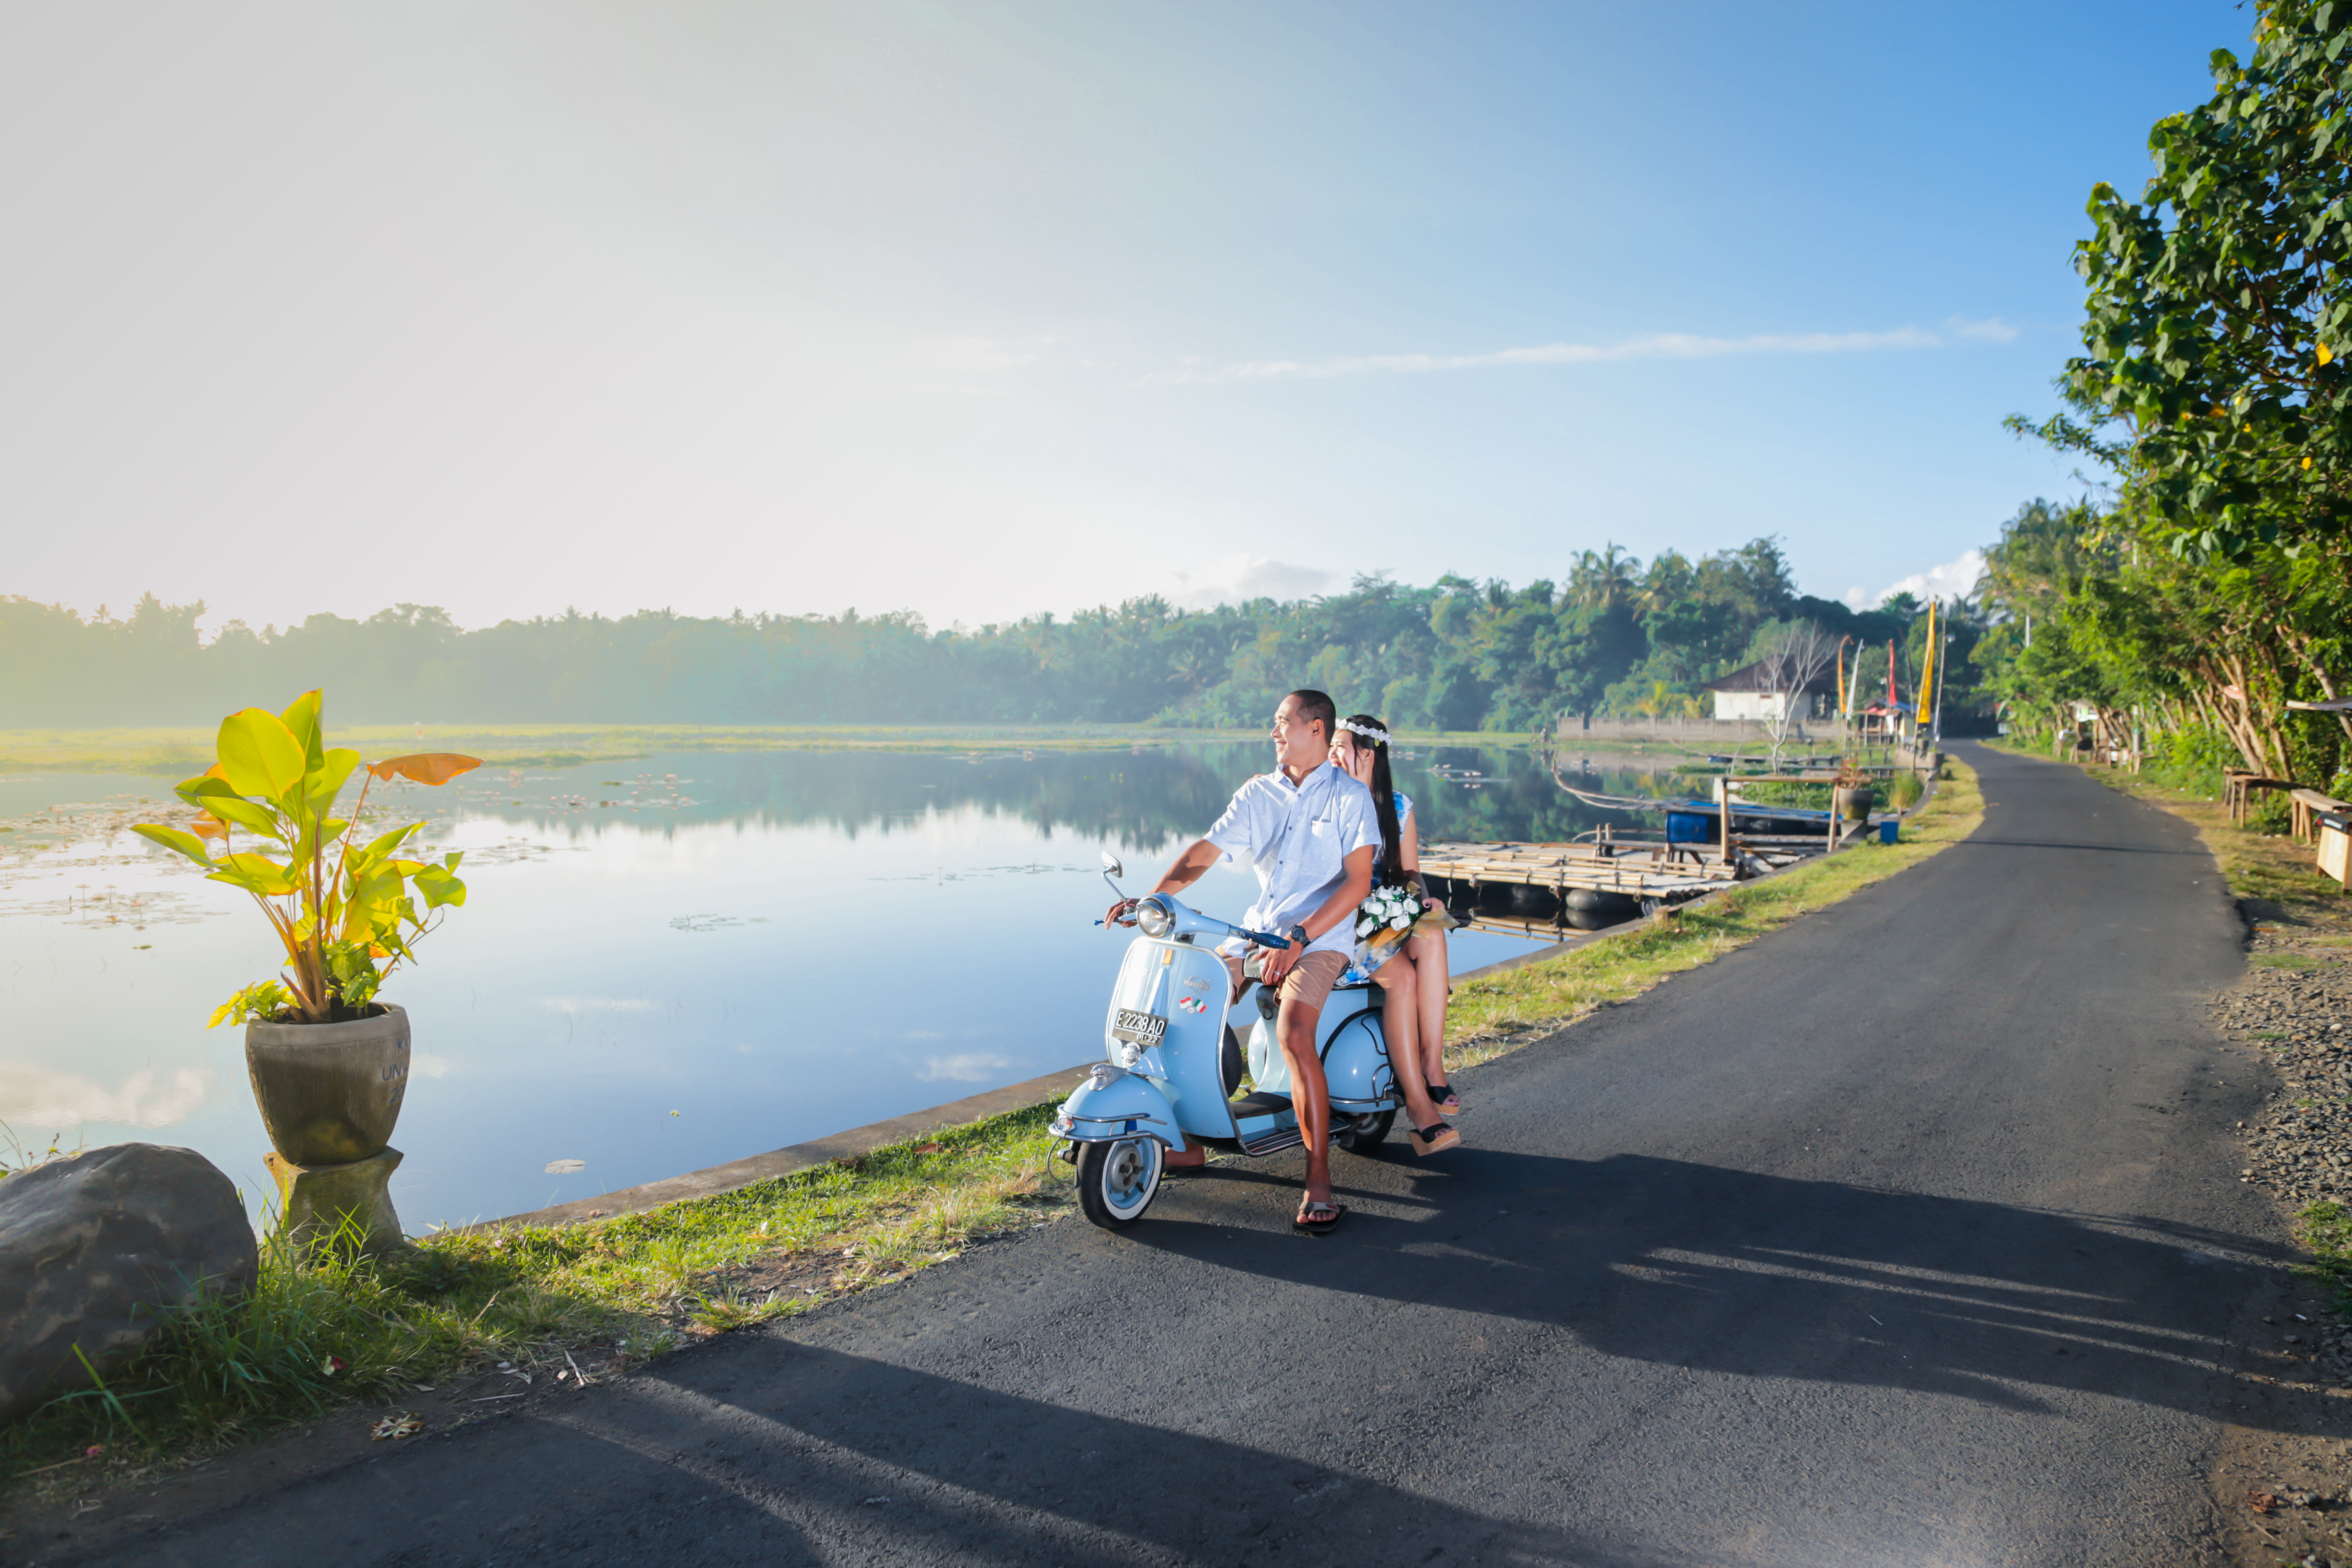
nature, photograph, road, sky, plant, photography, tree, leisure, morning, recreation, vehicle, water, tourism, vacation, landscape, plantation